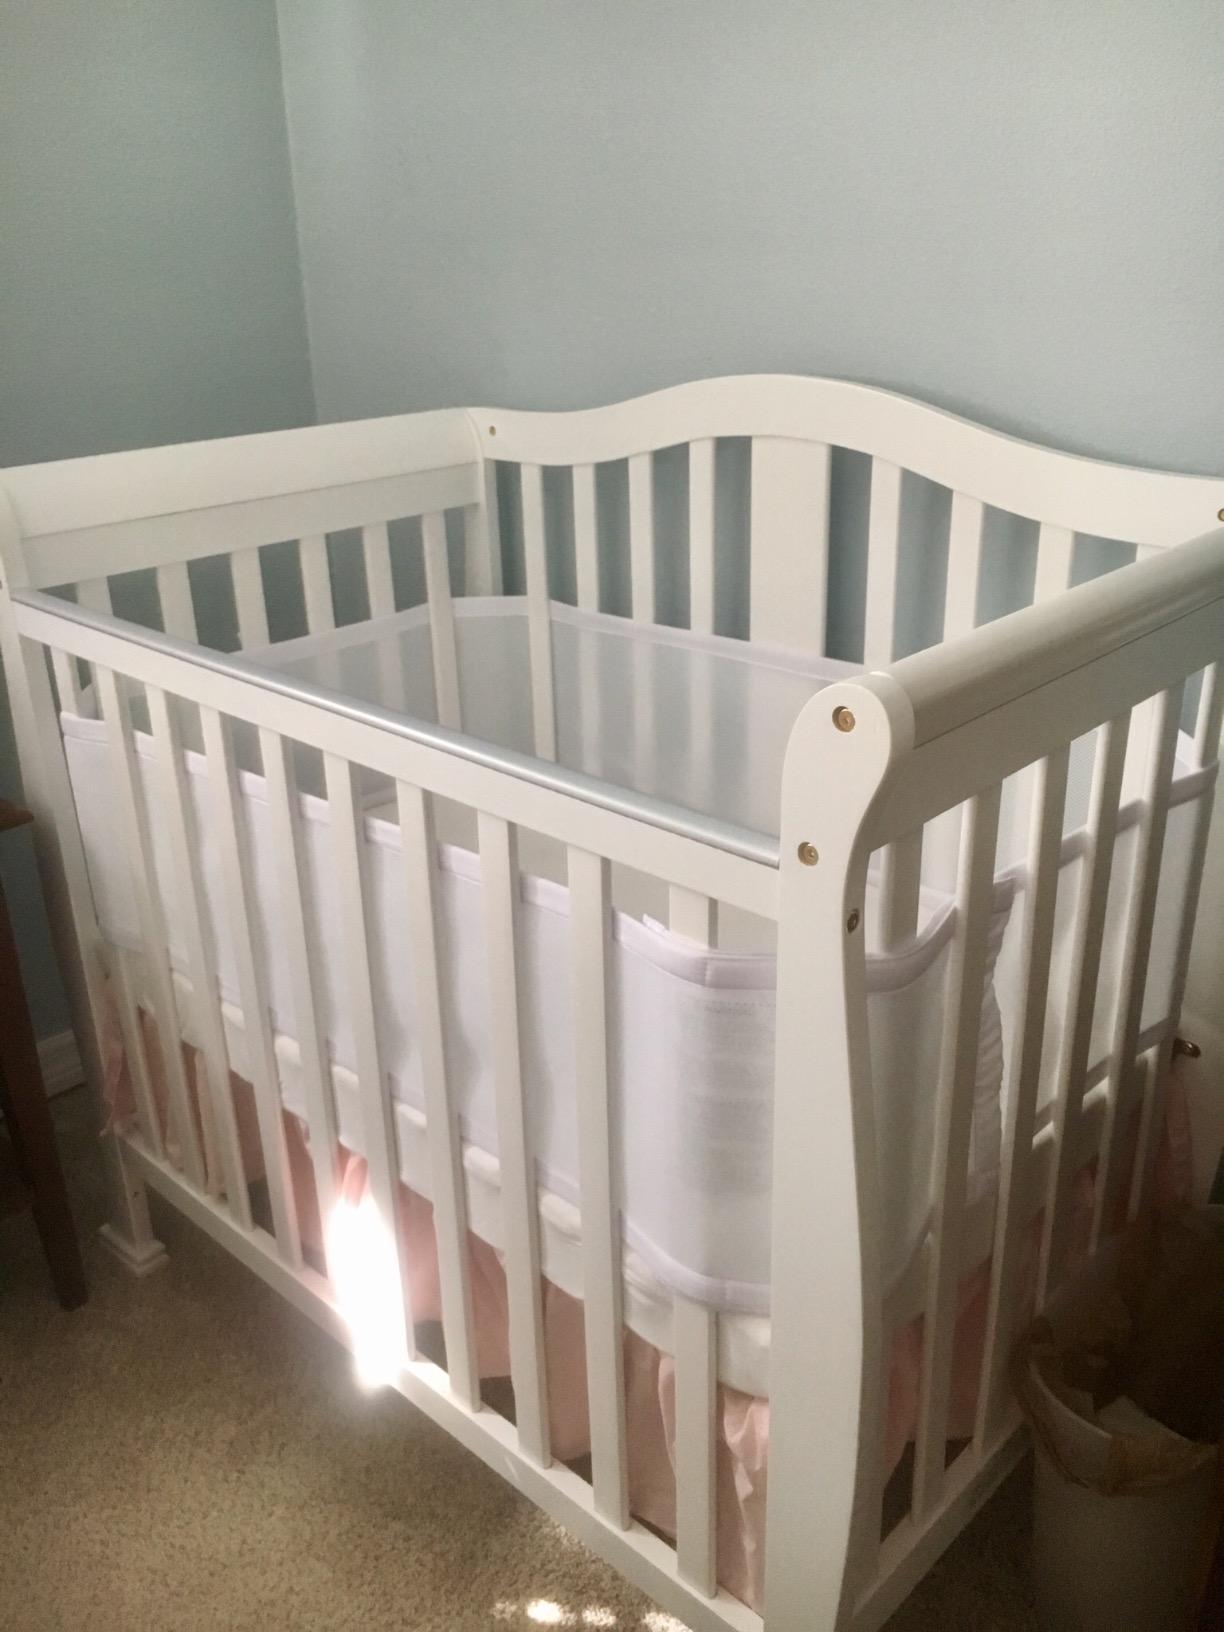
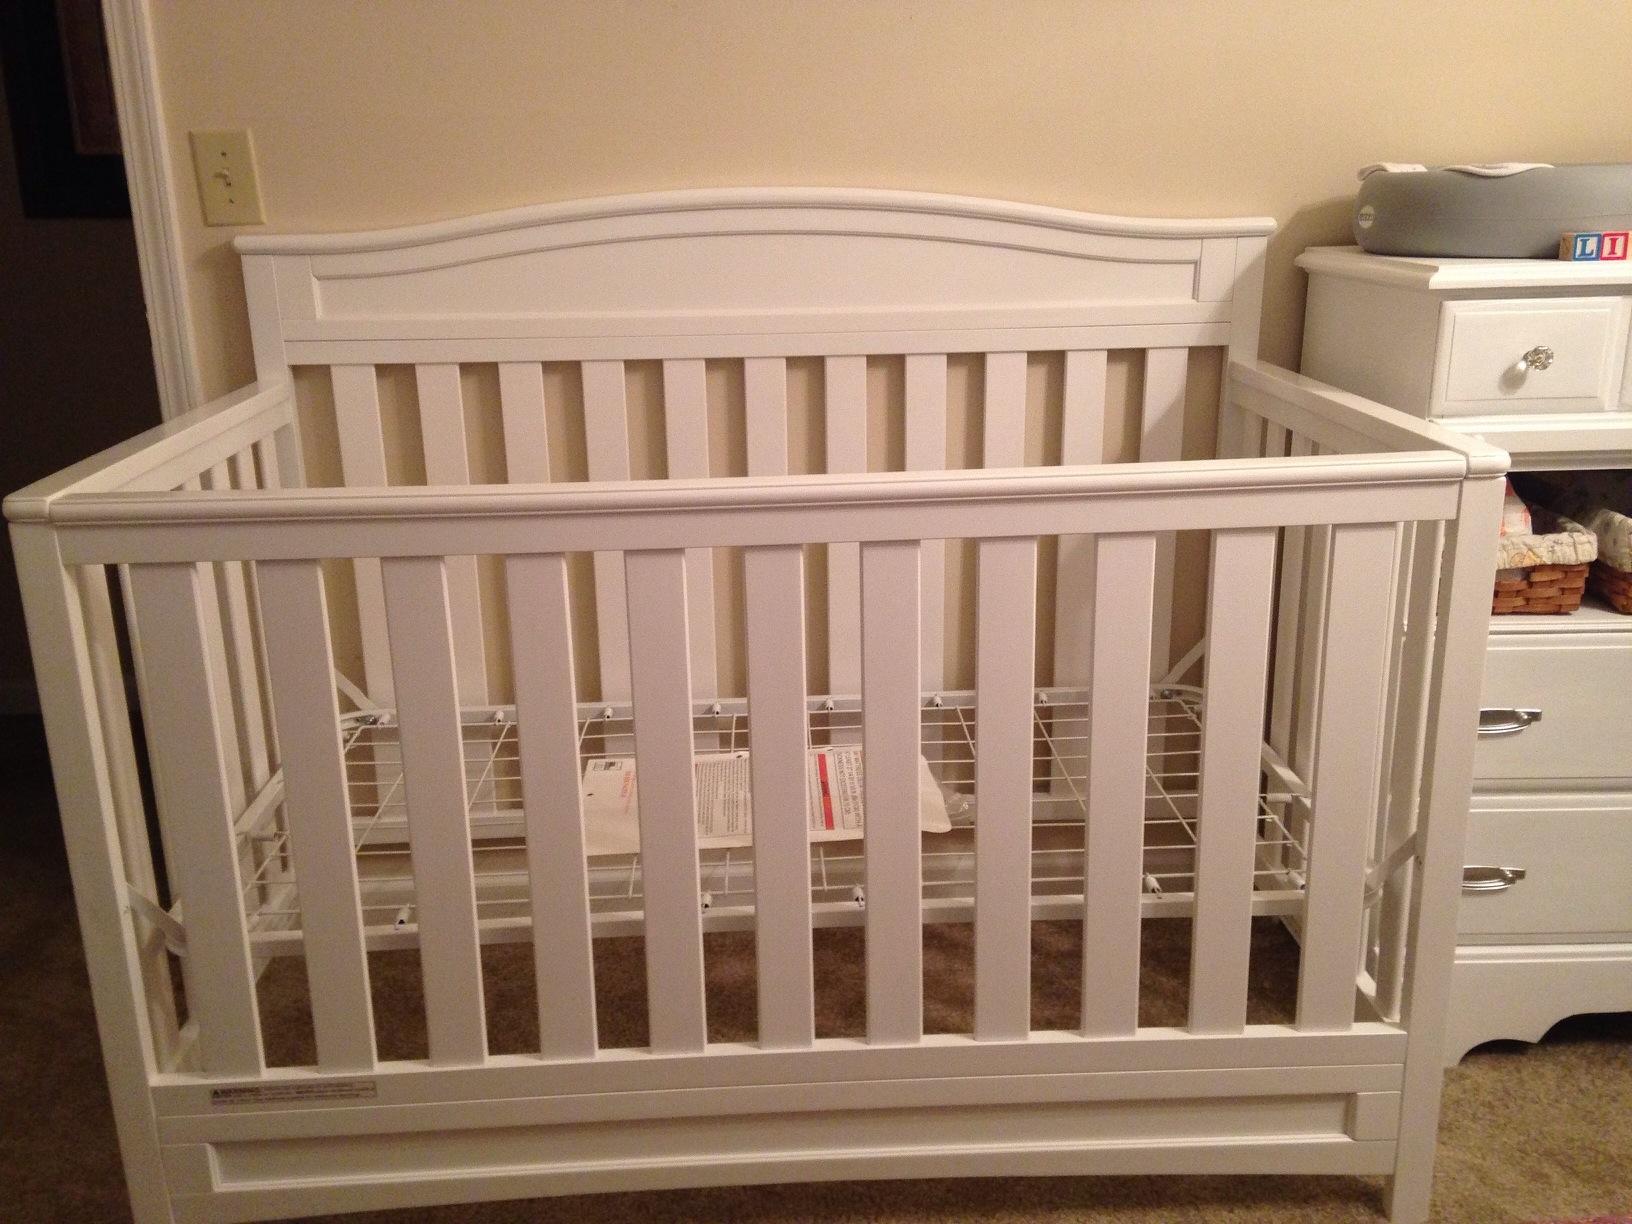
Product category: products_crib
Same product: no